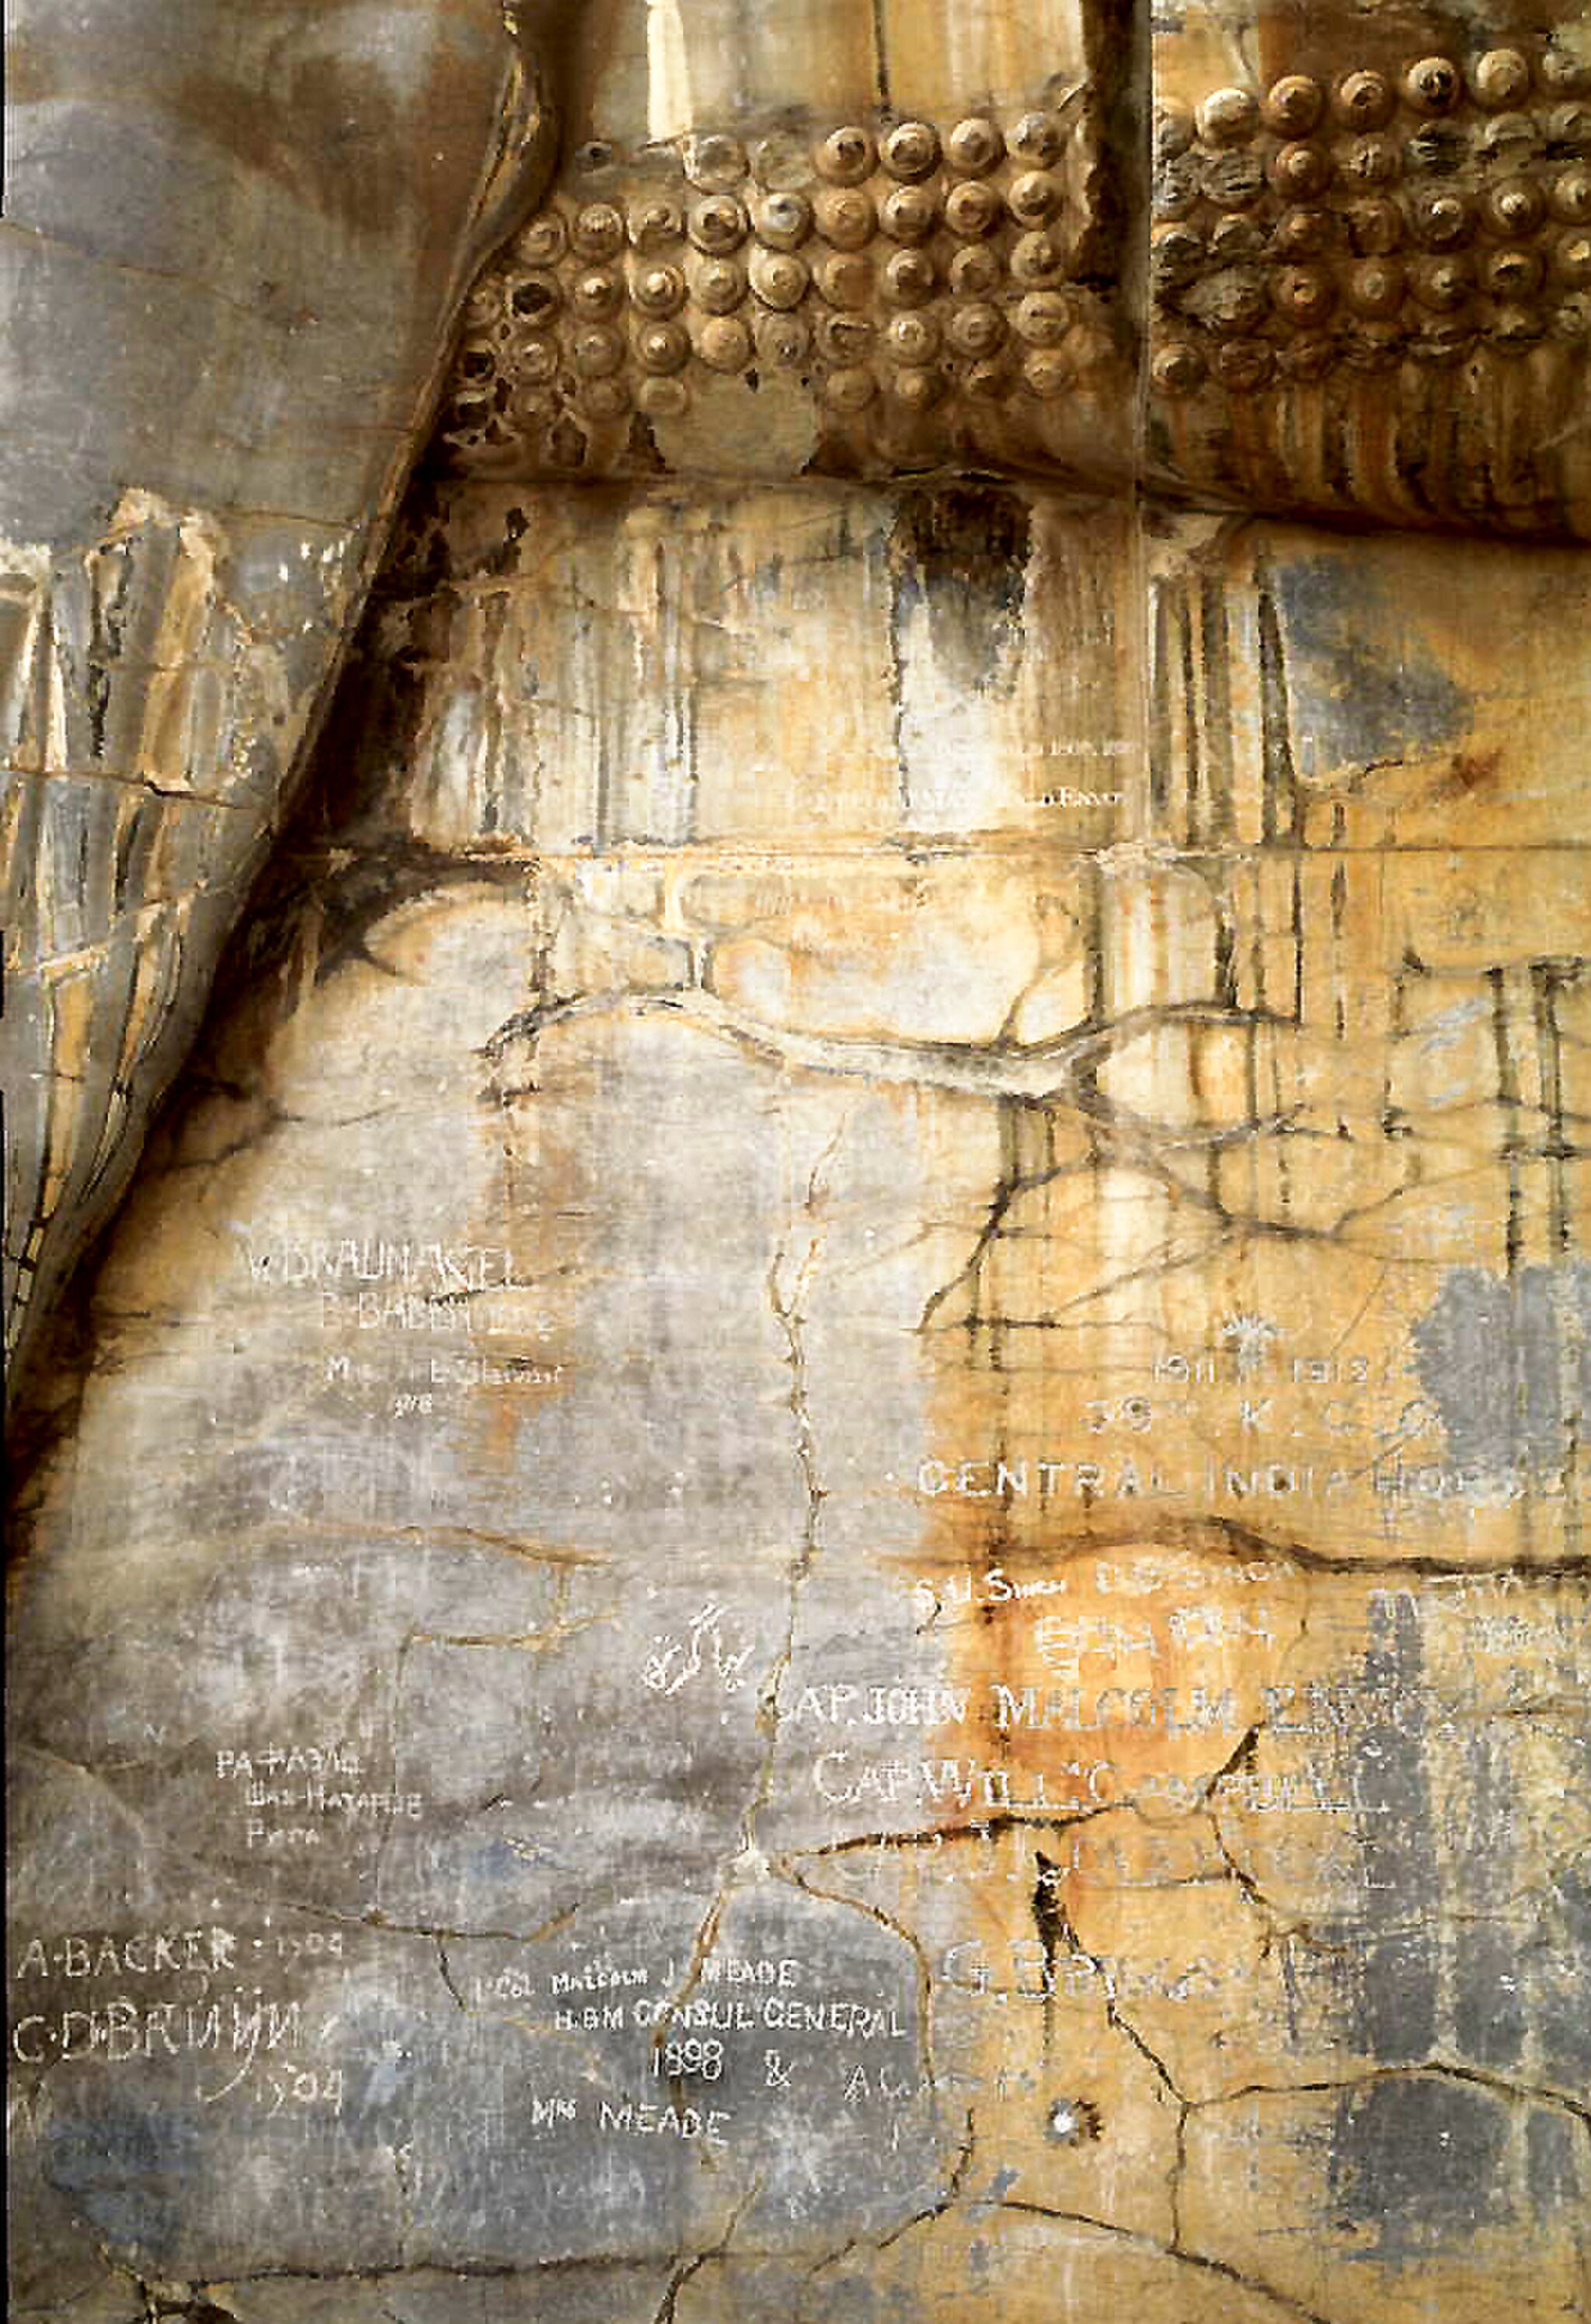
Title: Persépolis (2000) 35
Description: Historical graffitti in the Gate of All Nations; Persepolis Fars, Iran
Date: 2000-04
Categories: Self-published work, April 2000 in Iran, Photographs by LBM1948, 2000 in Persepolis, Gate of All Nations (graffiti)